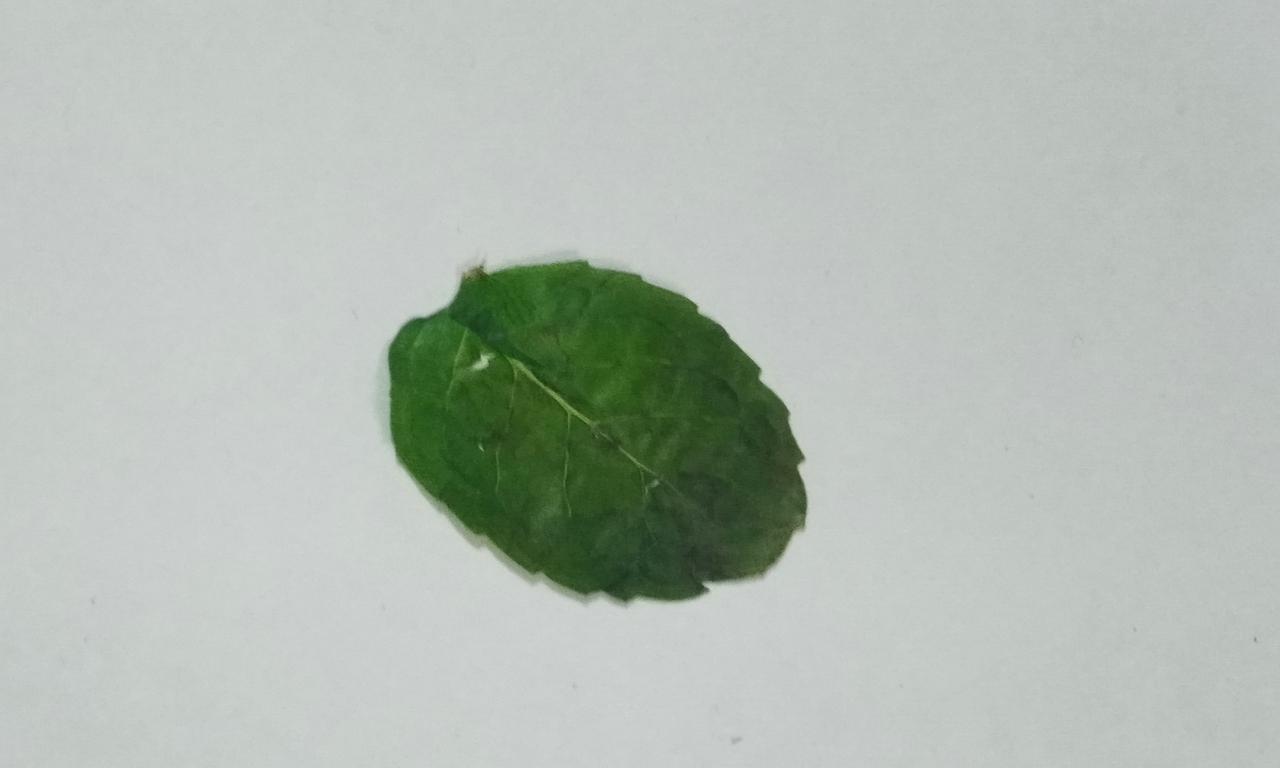
Label: Dried